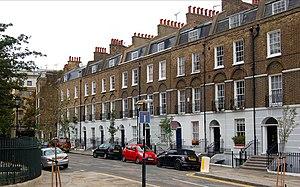
Sirius Black, surnommé Patmol ou encore Sniffle, est un personnage de la saga Harry Potter, écrite par J. K. Rowling.